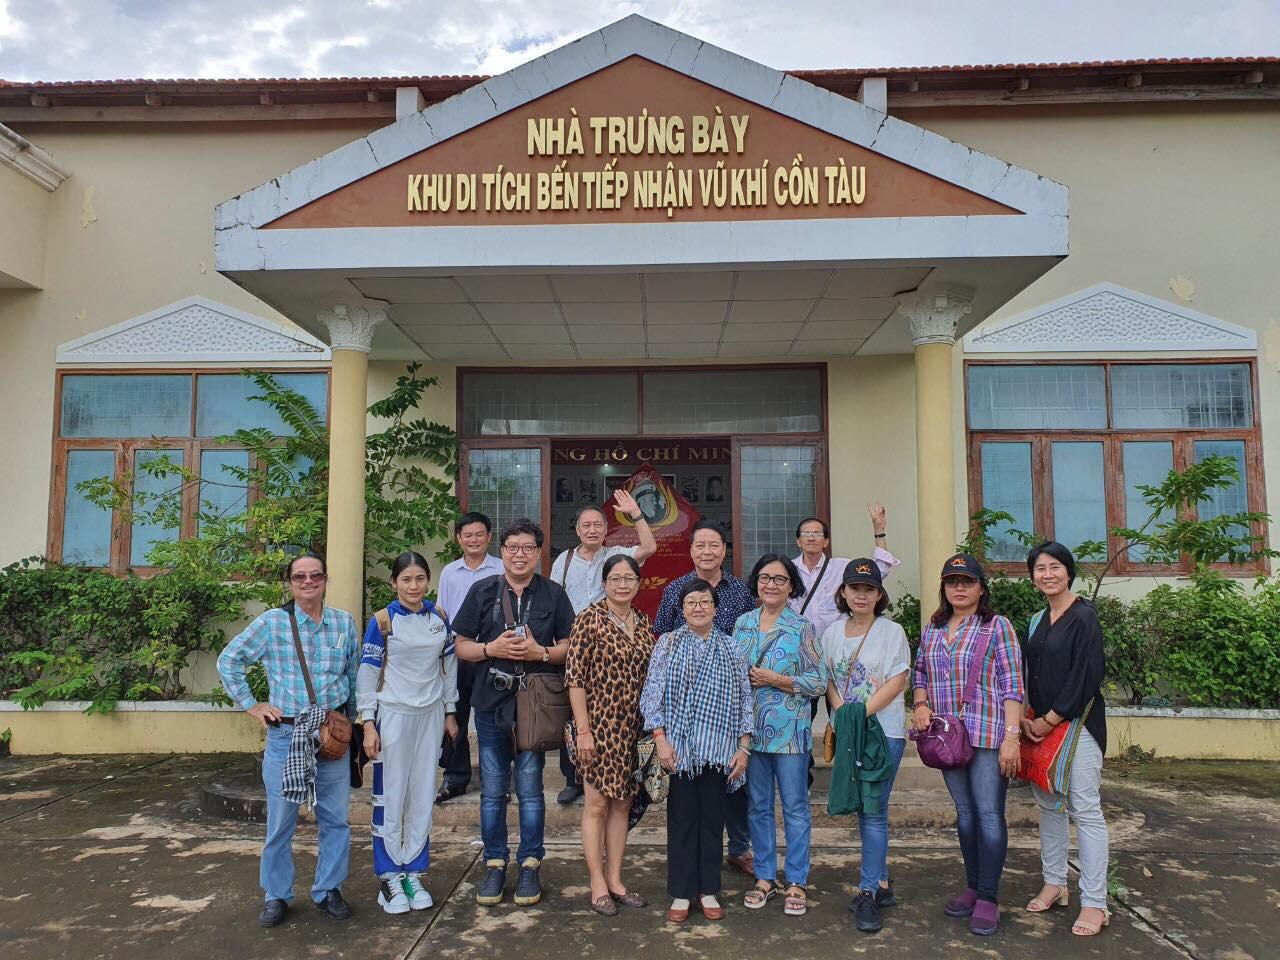
có một đám đông đang tụ tập ở phía trước khu di tích